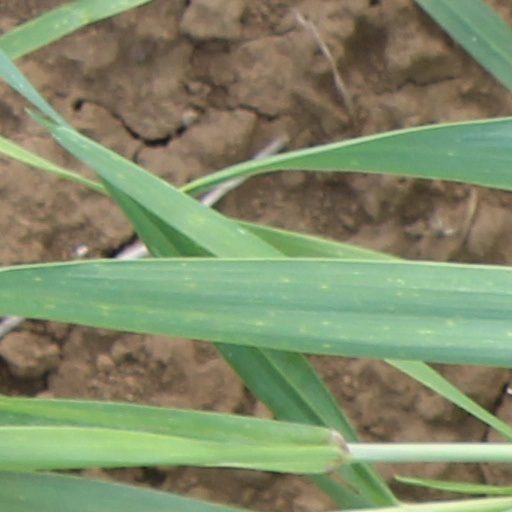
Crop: wheat